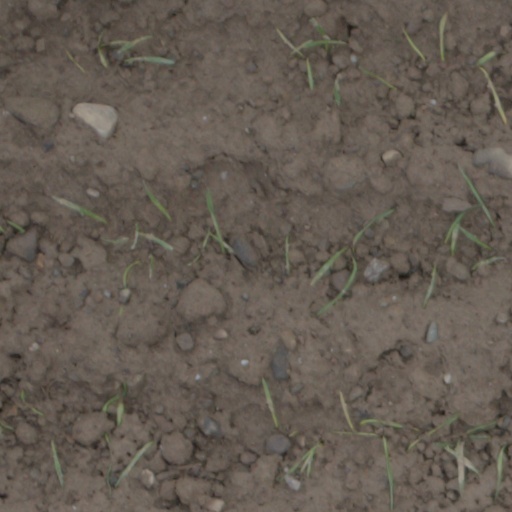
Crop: wheat